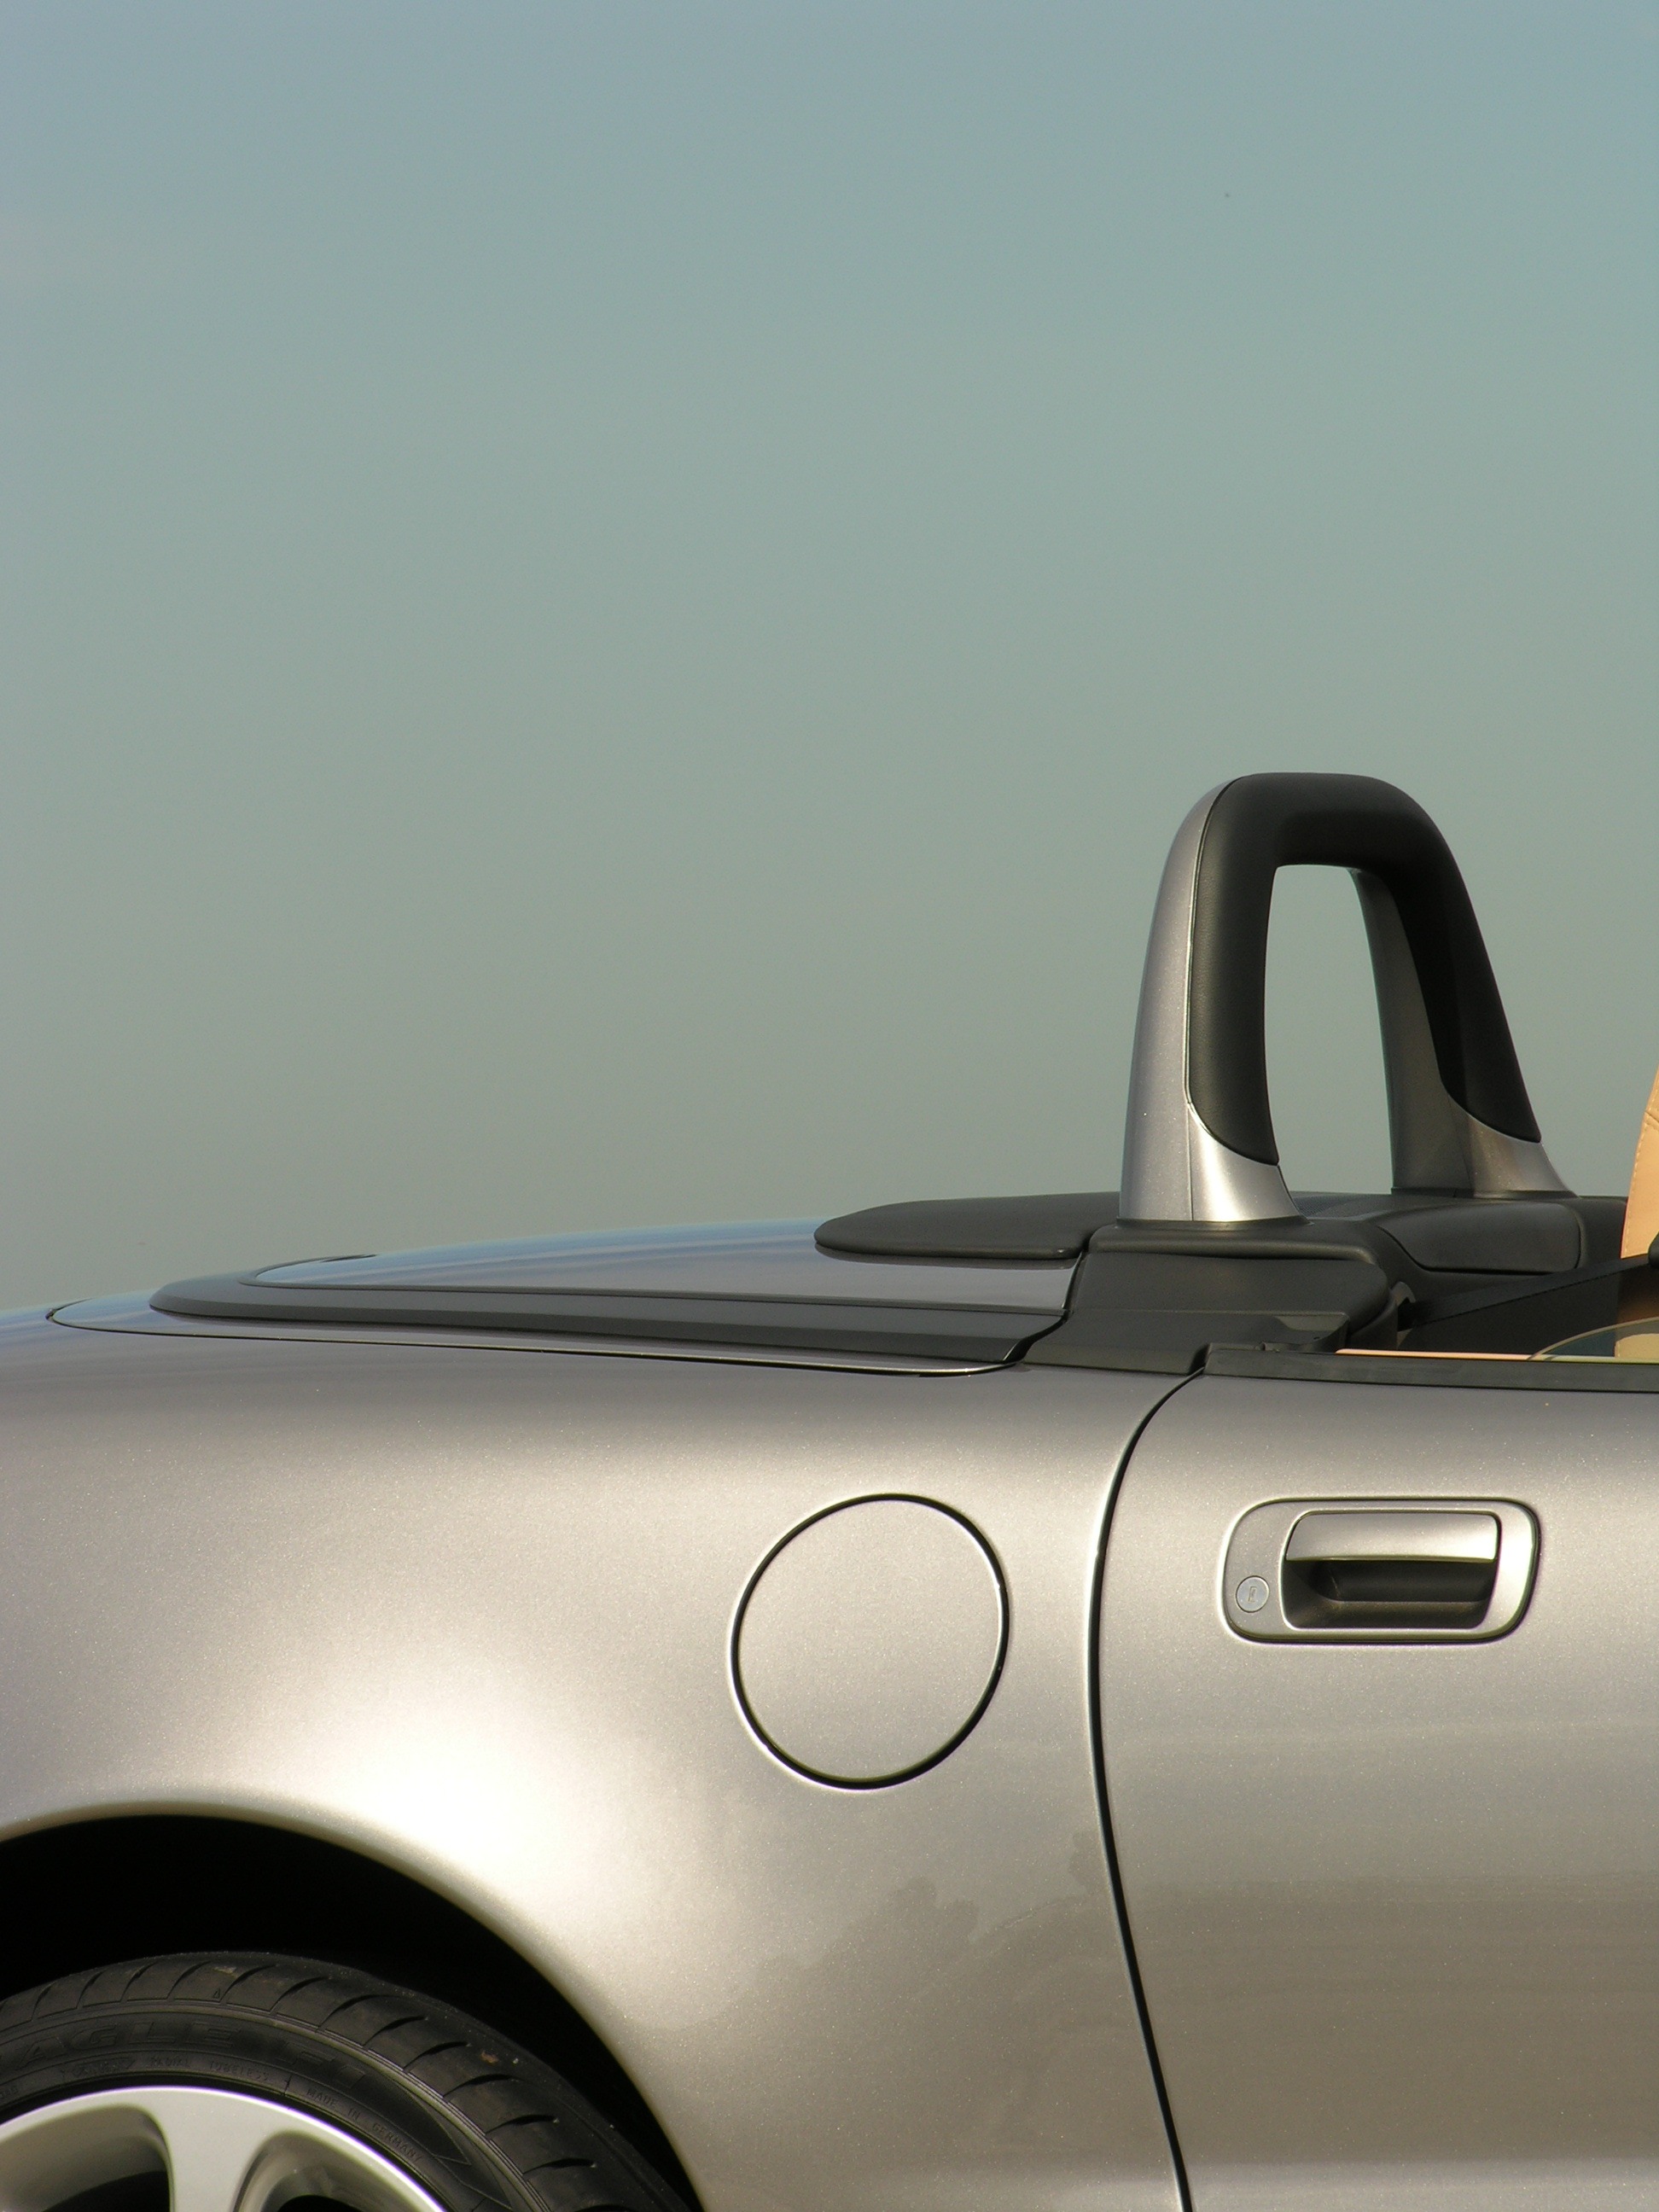
car, wheel, automobile, driving, vehicle, sports car, motor vehicle, detail, convertible, maserati, land vehicle, automobile make, automotive exterior, compact car, automotive design, luxury vehicle